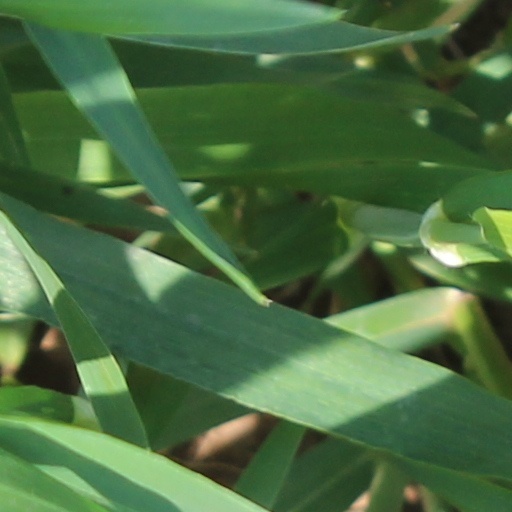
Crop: wheat